Heinrich Gravenhorst

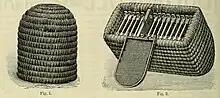
The Bogenstülper

Gravenhorst was born in Watzum in the Duchy of Braunschweig in the Wolfenbüttel district. His father Johann Heinrich Jürgen Gravenhorst worked as a gardener in the Schliestedt manor and later in Hedwigsburg Castle near Pillowbrück where the young Gravenhorst grew up close to nature. His mother was Anna Marie Dorothee née Gödecke. From his parents who kept a farm with an apiary, he learned traditional beekeeping methods at a very early age.